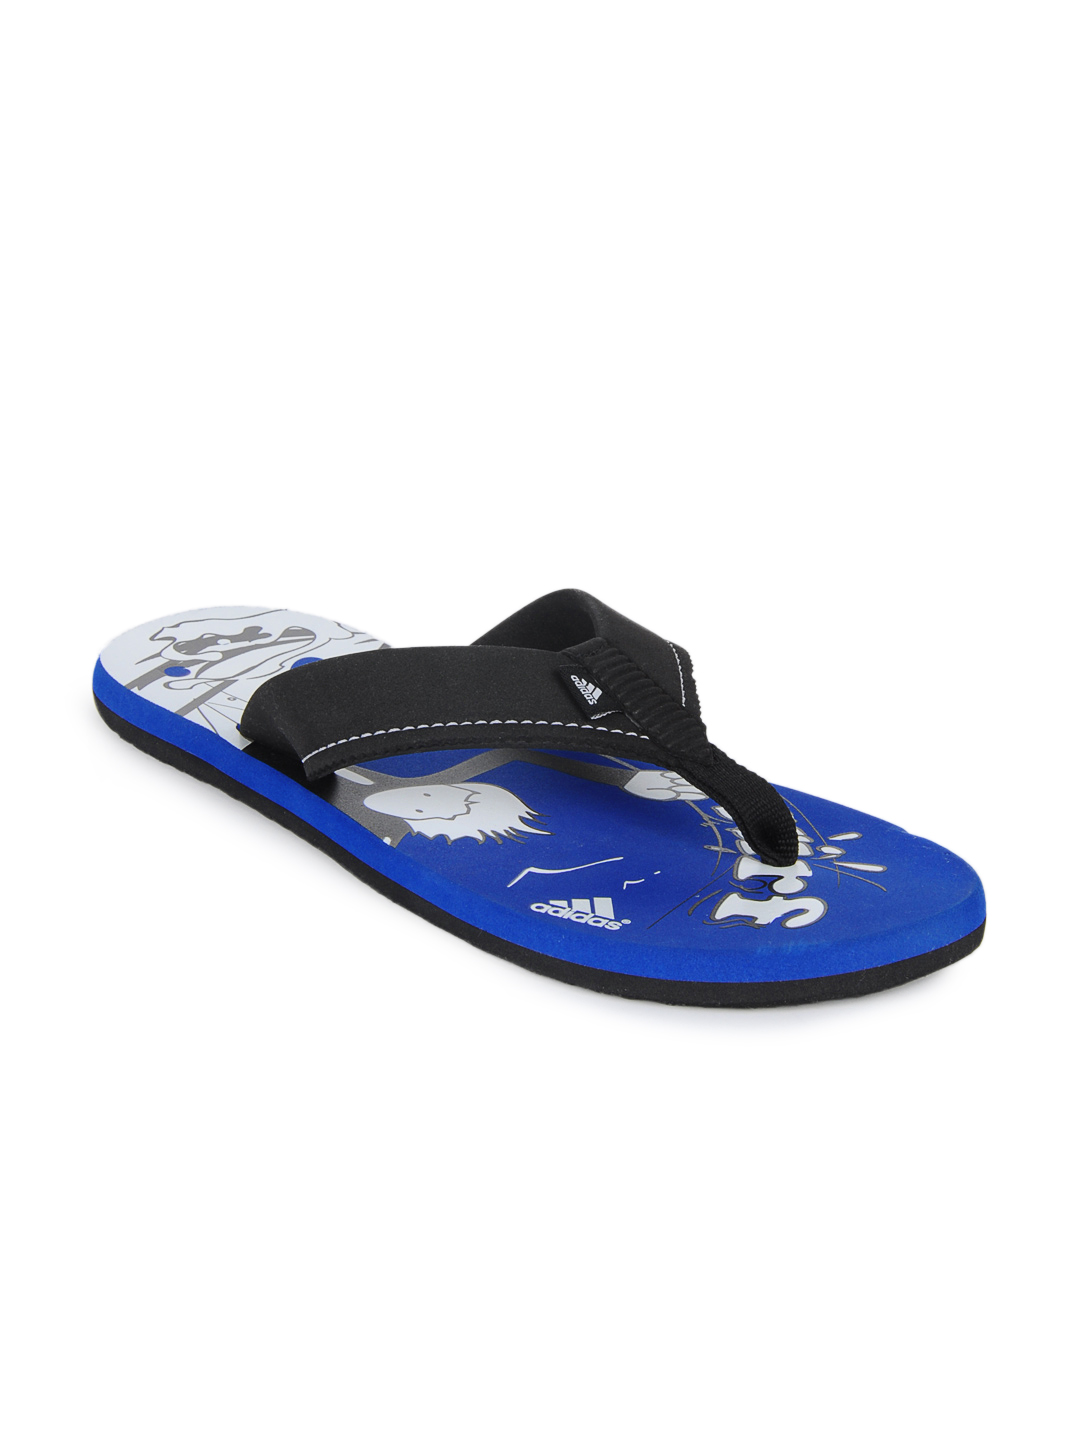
ADIDAS Men Black Adi Surge Flip Flops
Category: Footwear / Flip Flops / Flip Flops
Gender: Men
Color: Blue
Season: Fall 2012
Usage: Casual